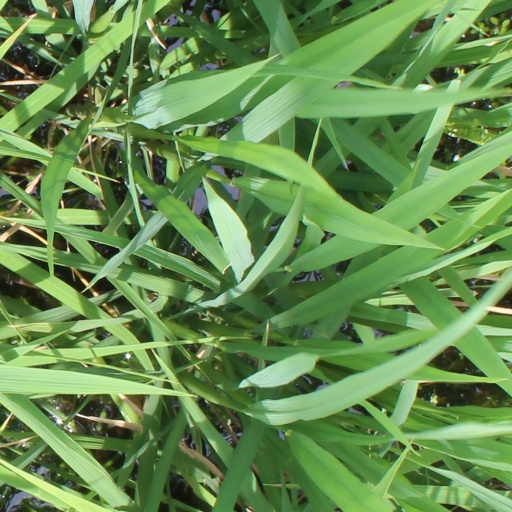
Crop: rice